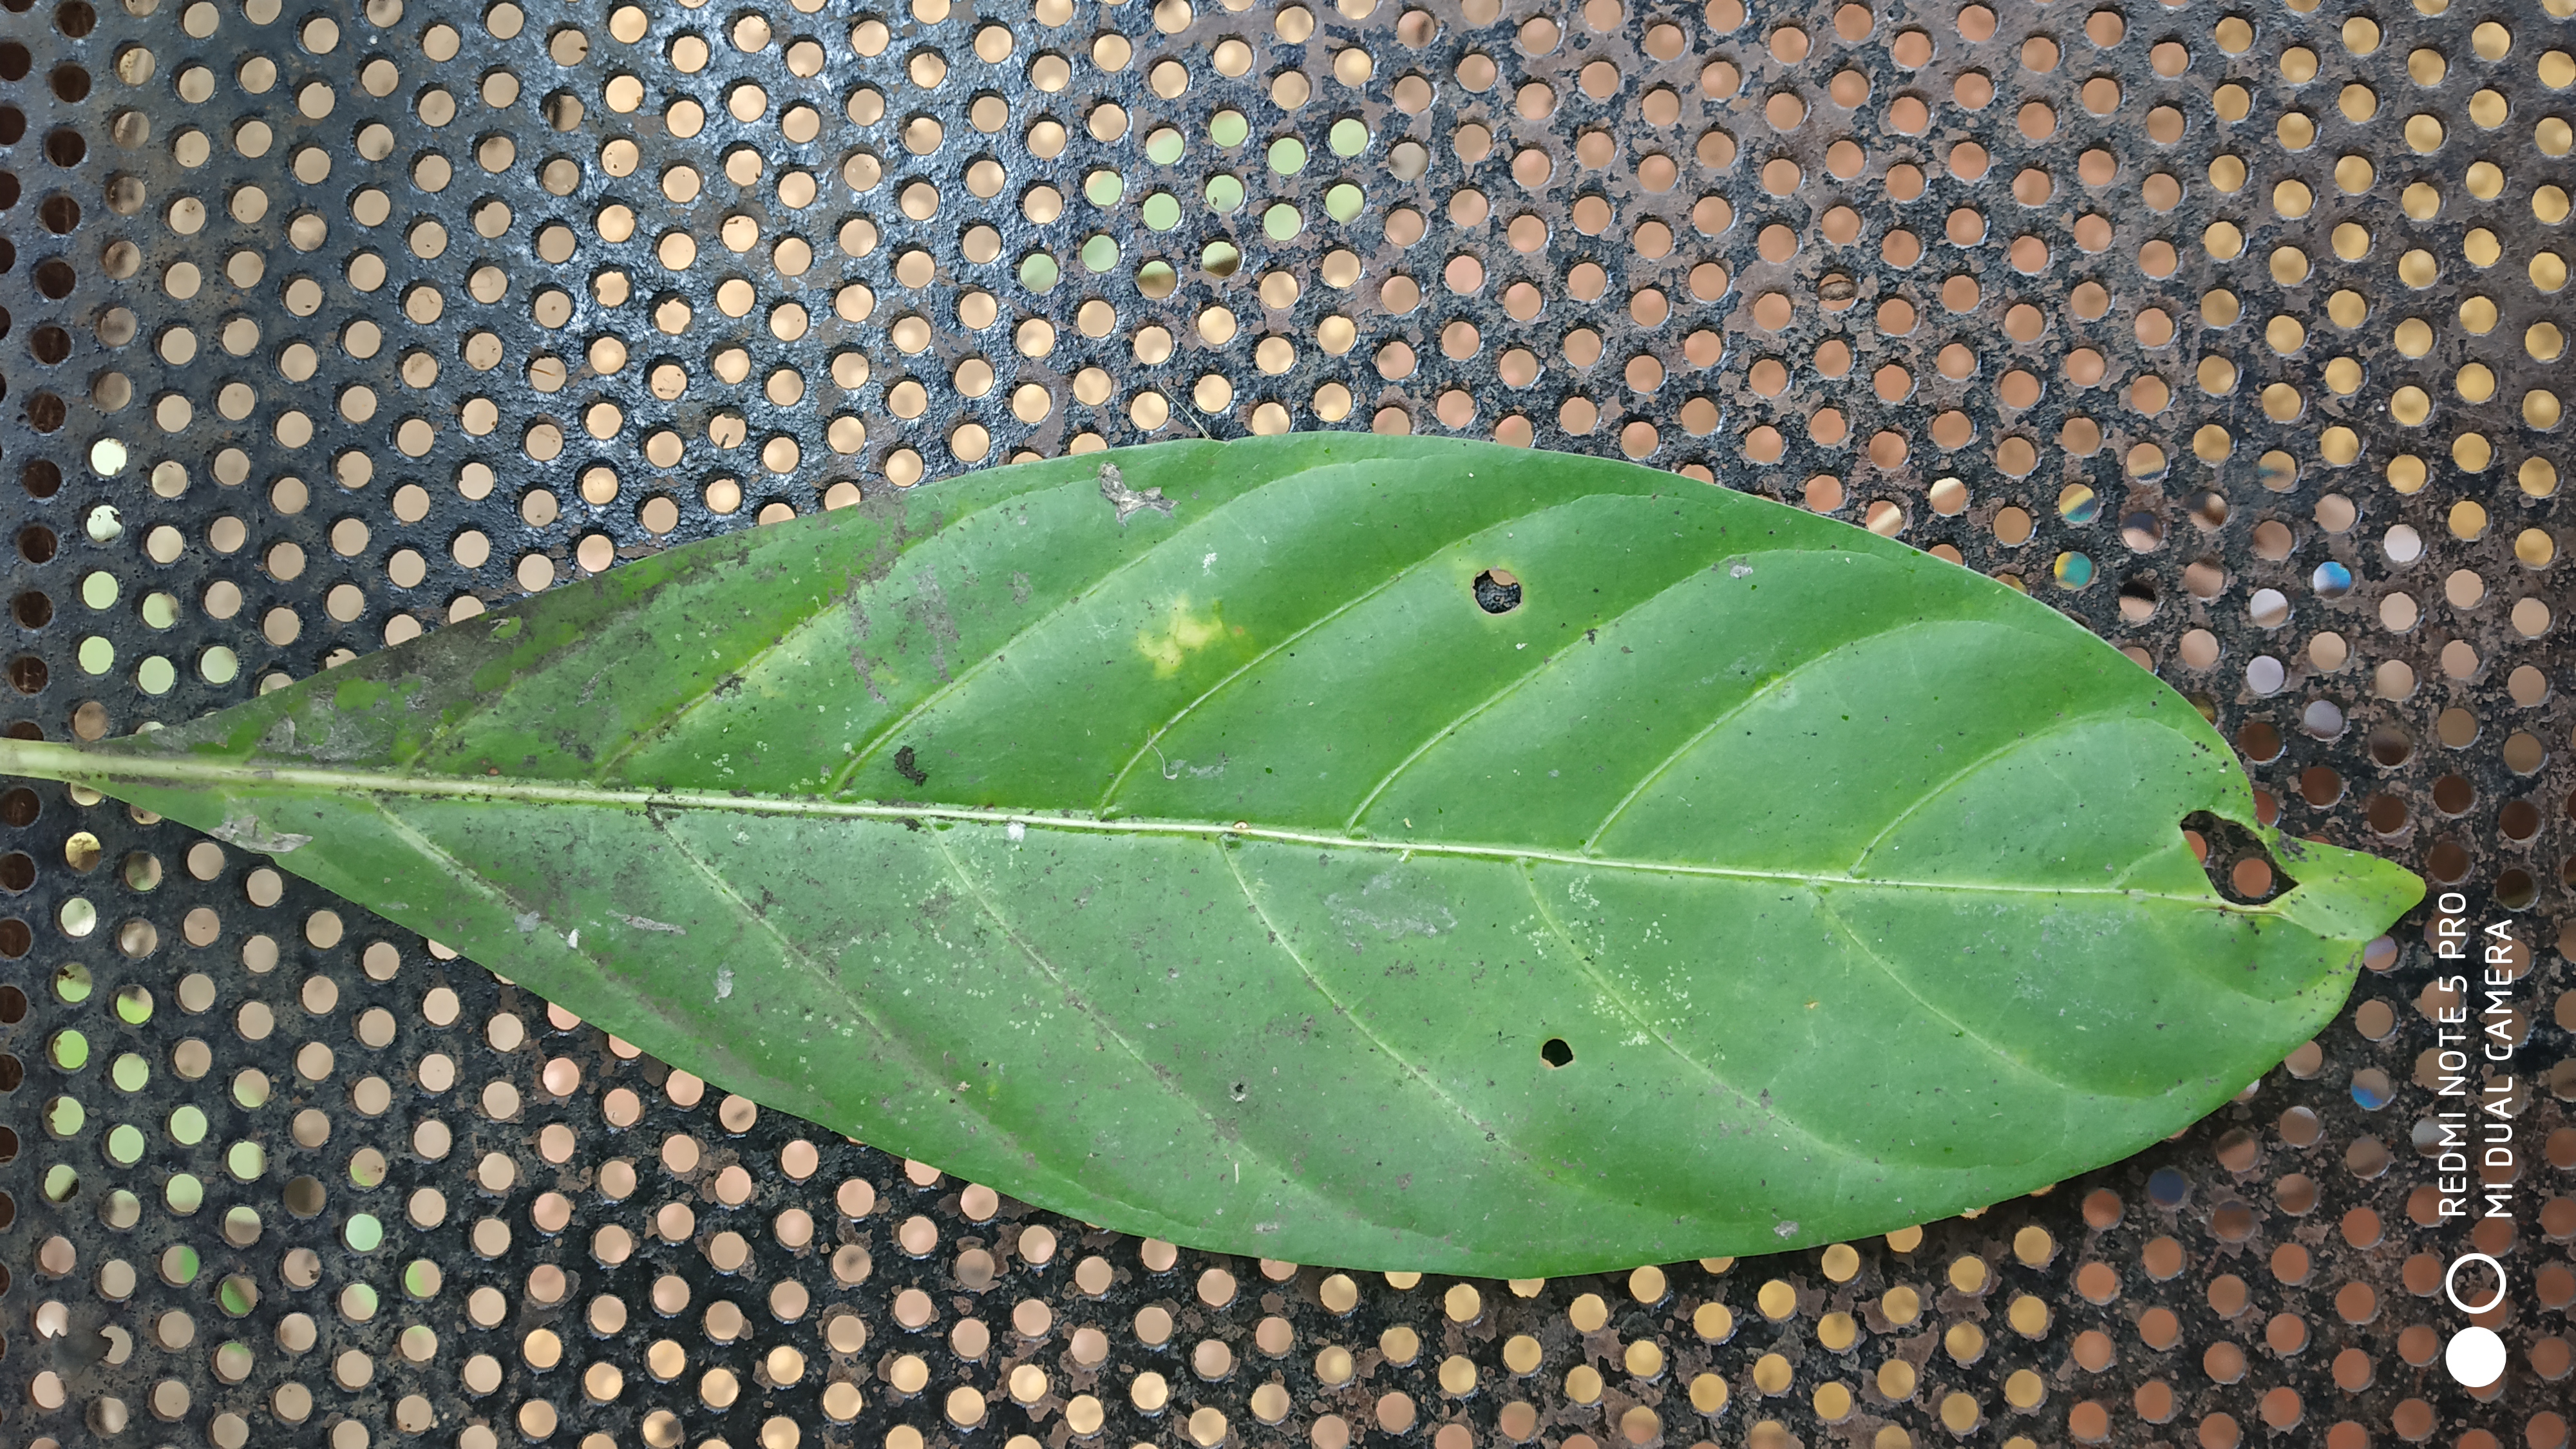
Plant: Nooni